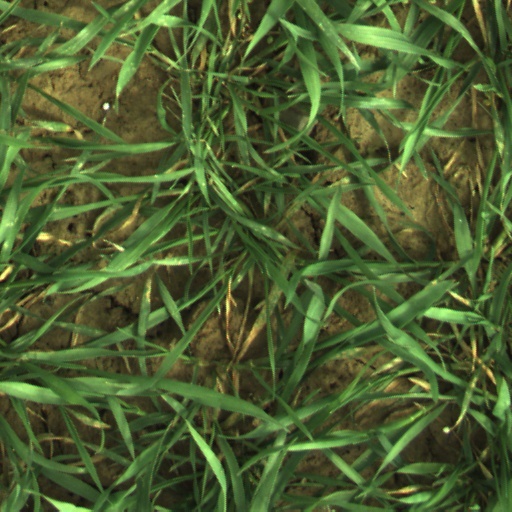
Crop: wheat